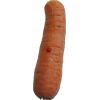
Label: carrot